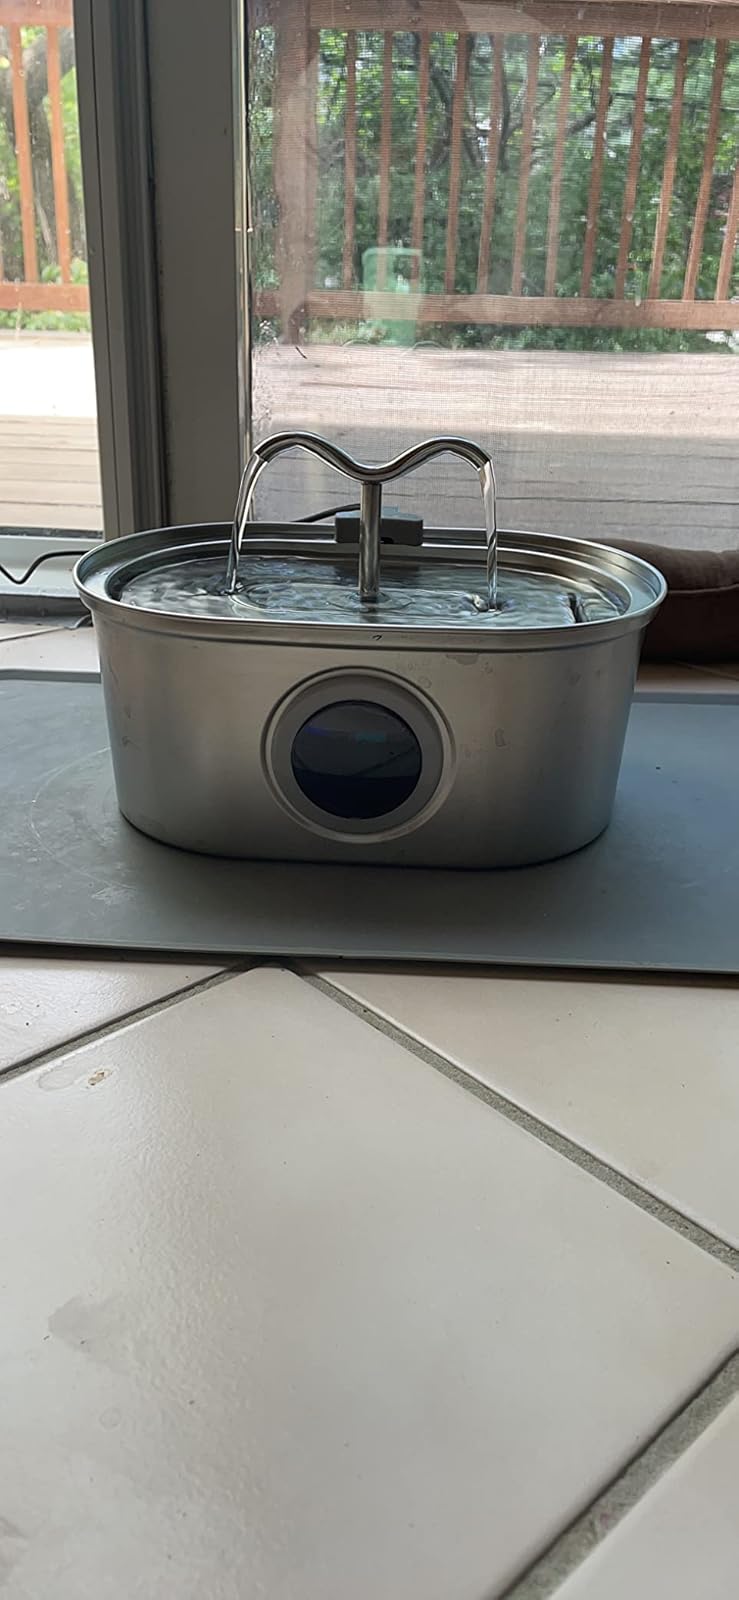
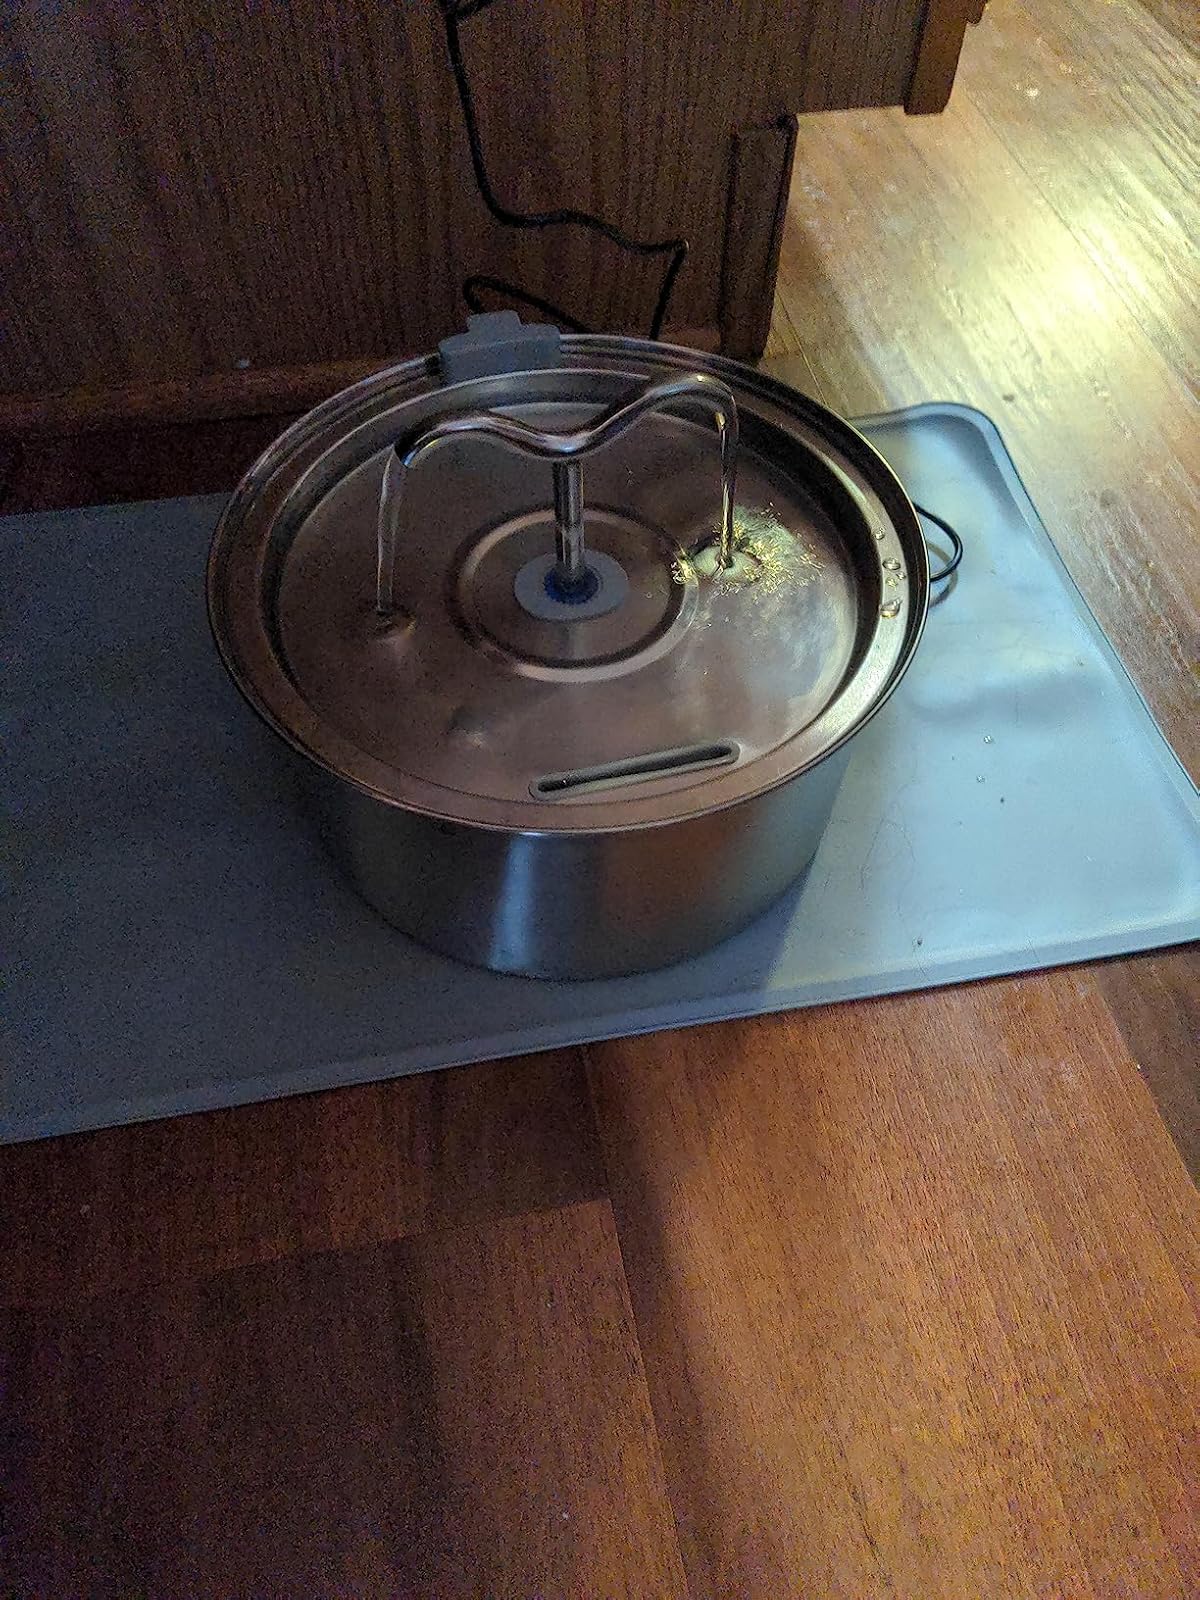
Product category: items_bowl
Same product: no